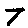
Label: 7